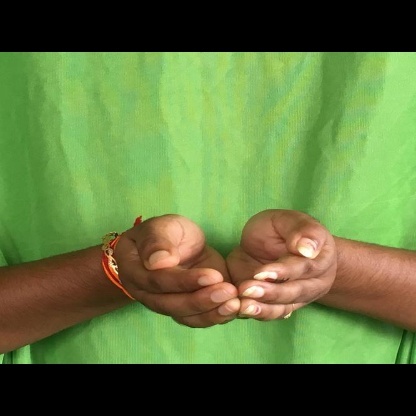
Mudra: Pushpaputa